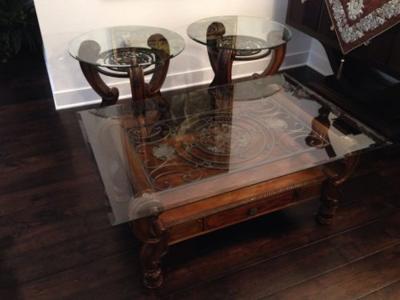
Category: table